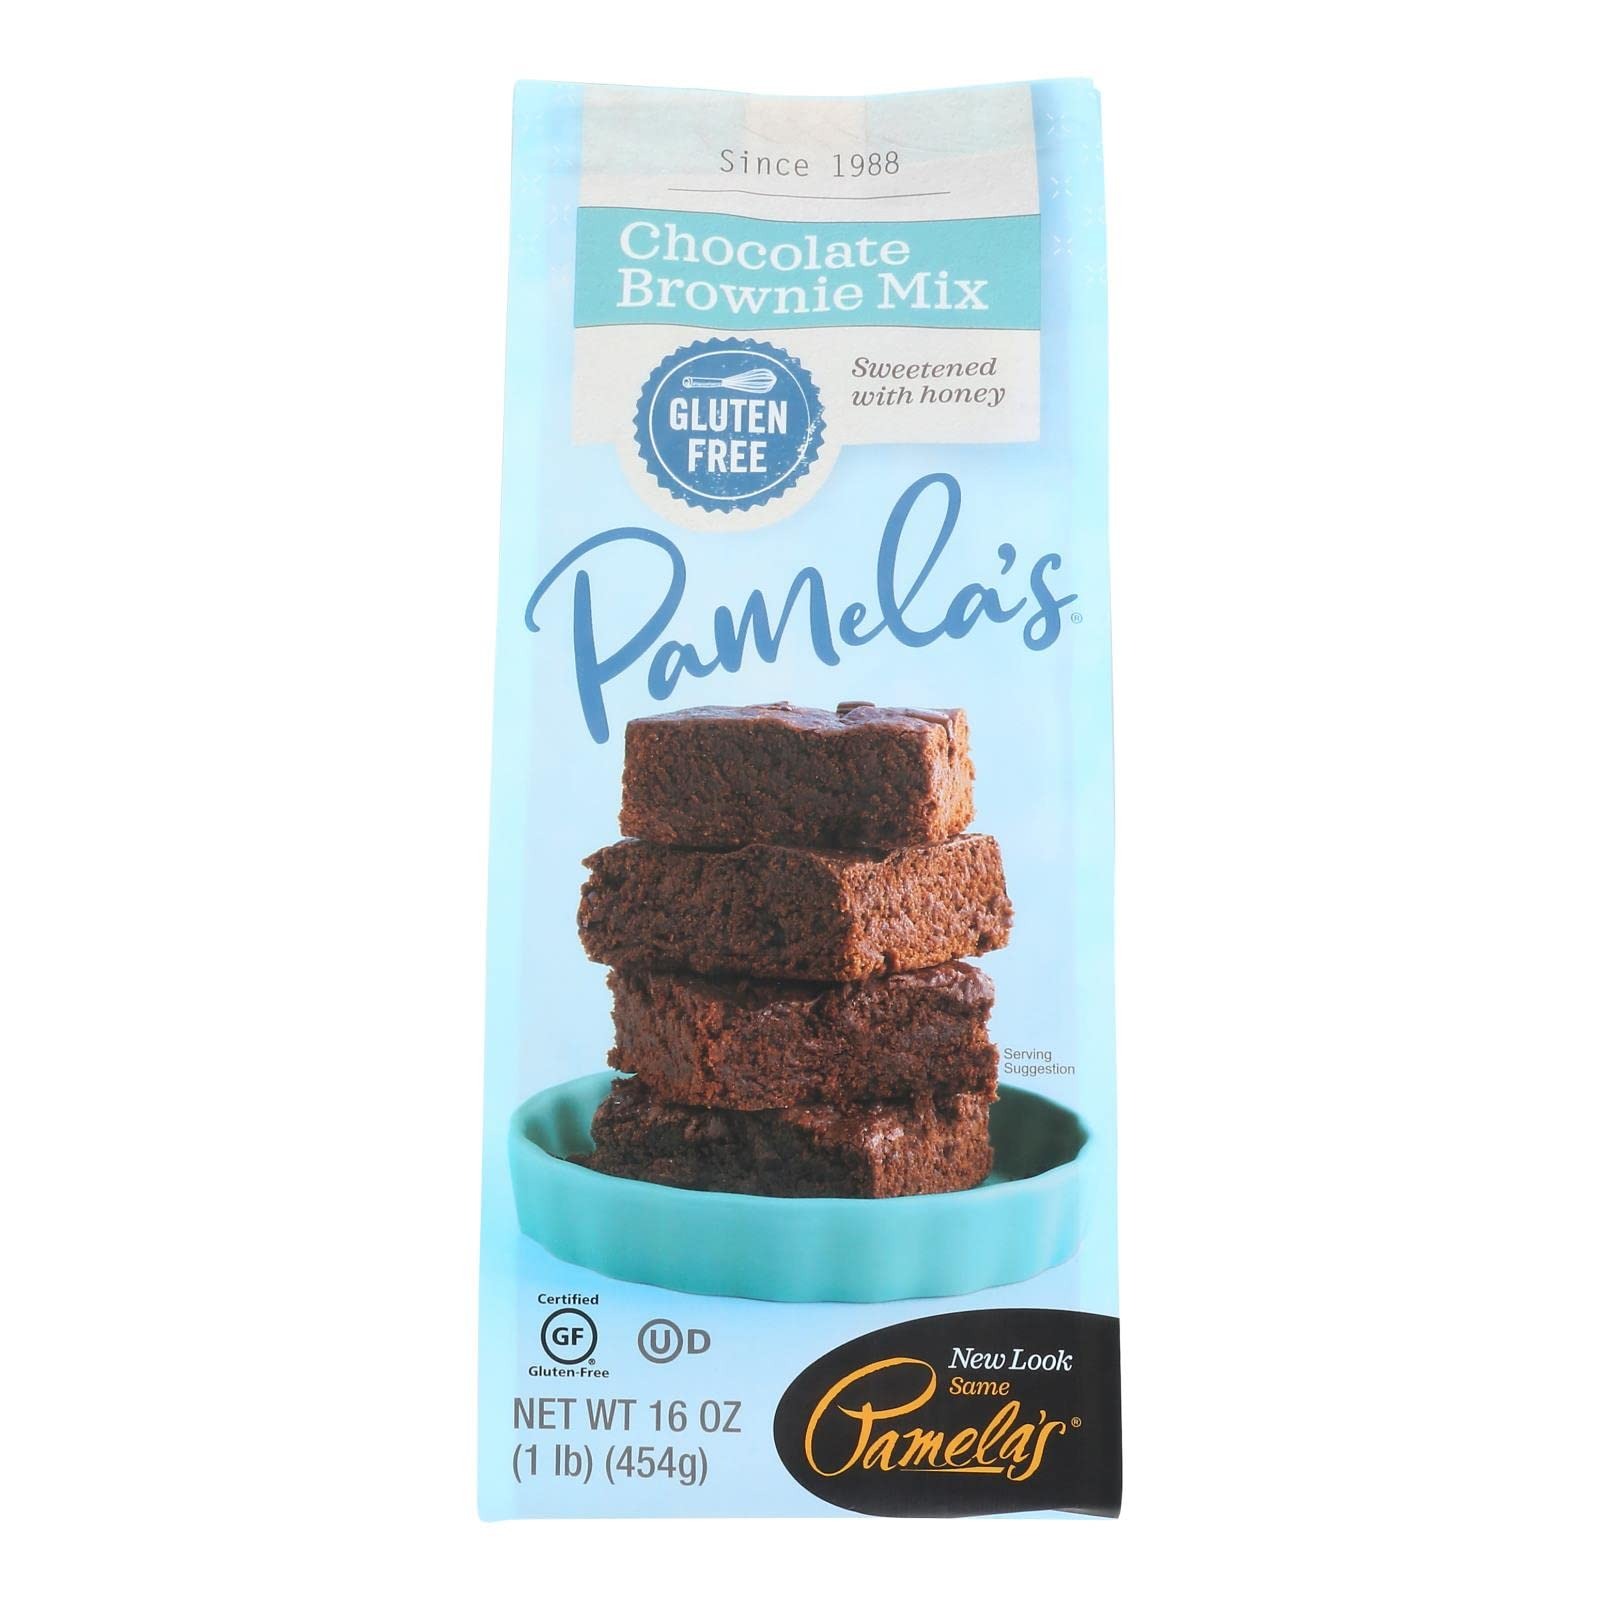
Item Name: Pamela's Products Gluten Free Chocolate Brownie Mix Gluten Free (6x16 OZ)15
Bullet Point 1: Contains Six-16-ounce package of brownie mix with chocolate chunks
Bullet Point 2: Use to make brownies, chocolate waffles, cookies, and more
Bullet Point 3: Wheat-free, gluten-free and non-dairy
Bullet Point 4: All natural
Bullet Point 5: Pamela's Products Gluten Free Chocolate Brownie Mix Gluten Free 16 OZ (Pack of 6)
Product Description: Pamela's Products Gluten Free Chocolate Brownie Mix Gluten Free 16 OZ (Pack of 6)
Value: 96.0
Unit: Fl Oz

Price: 10.59